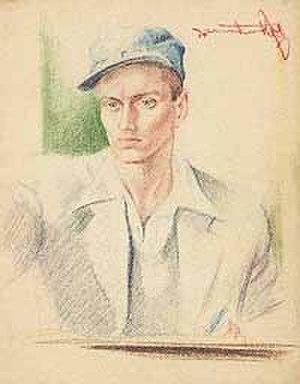
Brian Stonehouse est un peintre britannique et, pendant la Seconde Guerre mondiale, un agent du service spécial Special Operations Executive, section F.